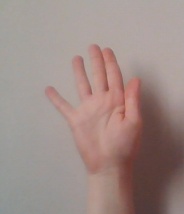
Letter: sheen